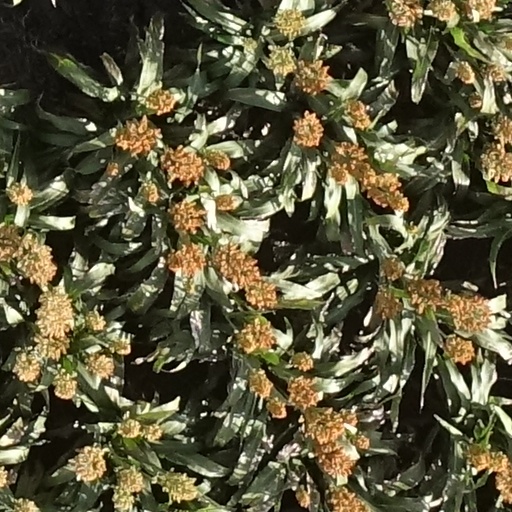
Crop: sorghum